Nancy Reagan

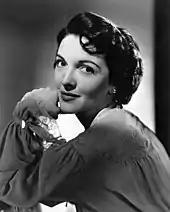
Davis, 1949–50

In 1940, a young Davis had appeared as a National Foundation for Infantile Paralysis volunteer in a memorable short subject film shown in movie theaters to raise donations for the crusade against polio. "The Crippler" featured a sinister figure spreading over playgrounds and farms, laughing over its victims, until finally dispelled by the volunteer. It was very effective in raising contributions.